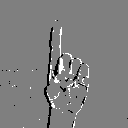
ASL letter: z